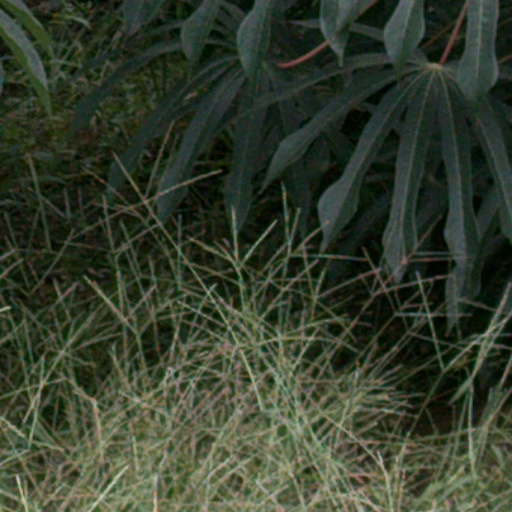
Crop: cassava